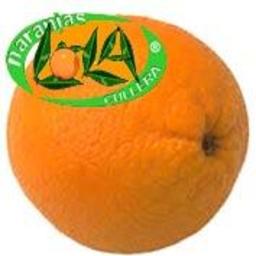
Label: peels